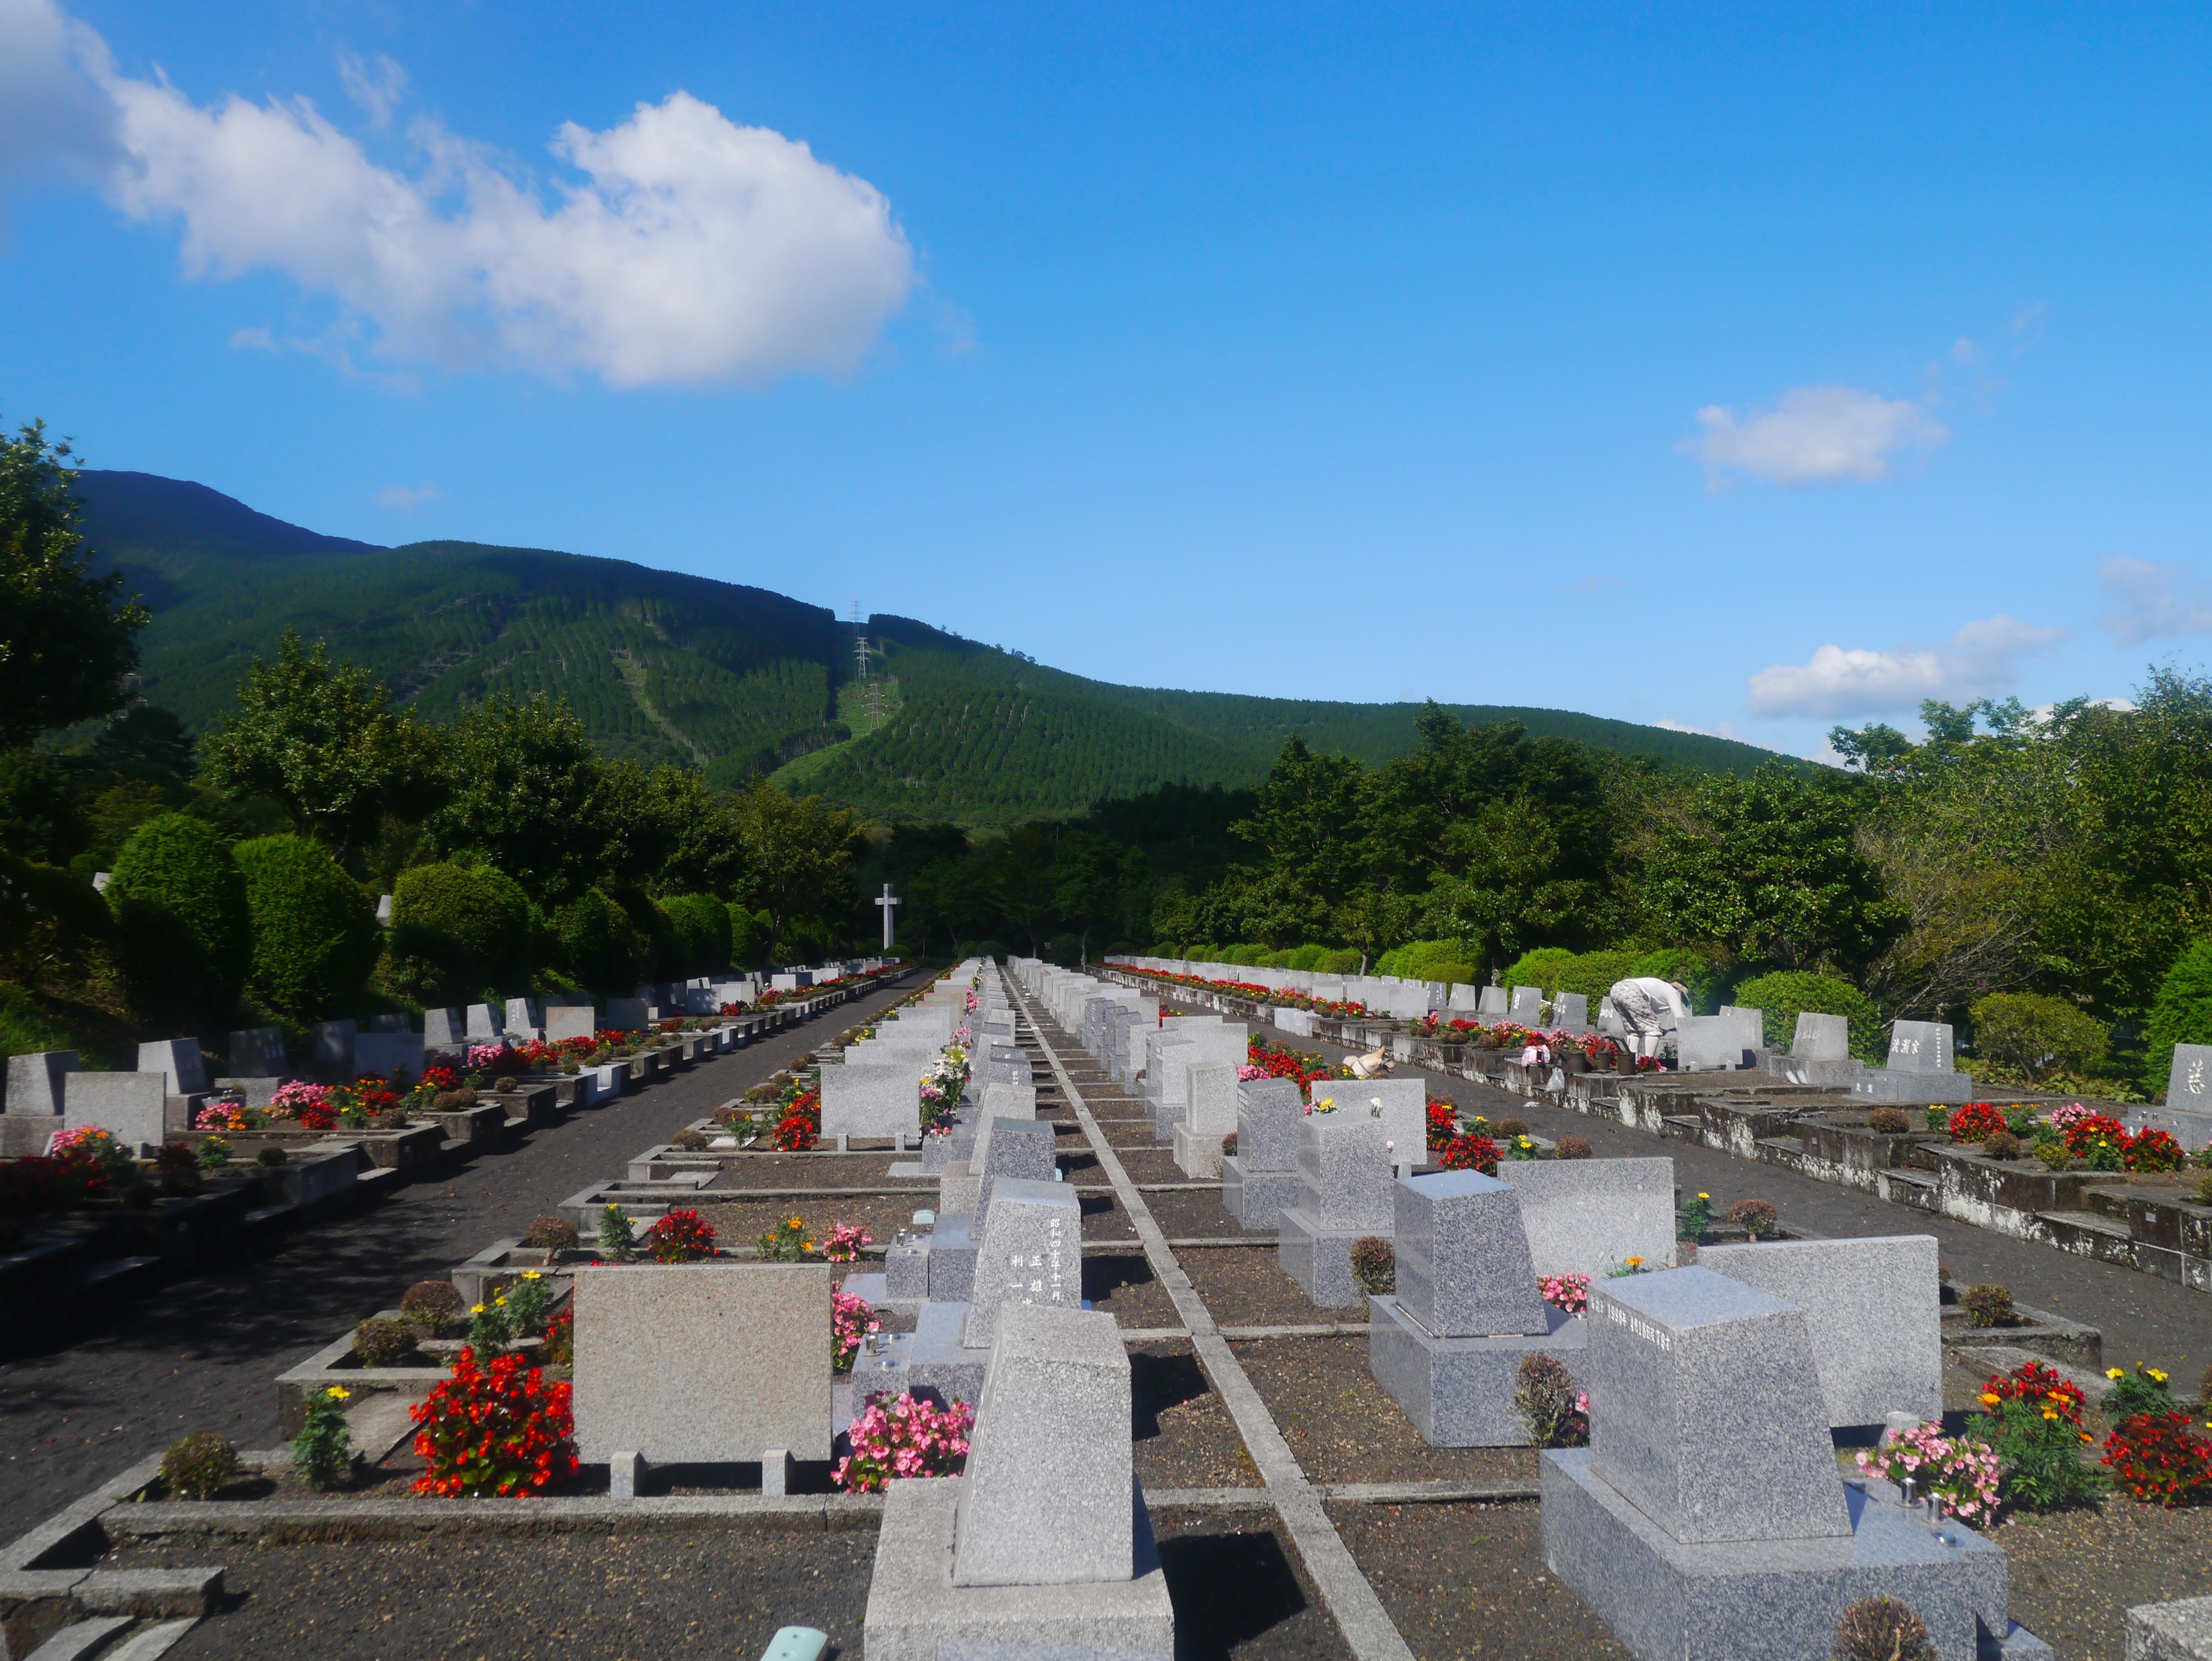
landscape, tree, mountain, cloud, plant, sky, road, city, mountain range, cemetery, tombstone, tourism, leisure, japan, blue sky, flowers, grave, woods, plateau, shizuoka, white cloud, boneyard, grave marker, cremation, oyama, gotemba